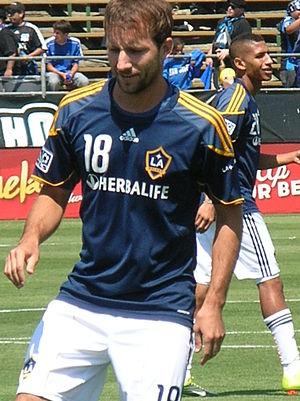
Mike Magee est un joueur américain de soccer, né le 2 septembre 1984 à Chicago, Illinois, États-Unis. Il évoluait comme attaquant.